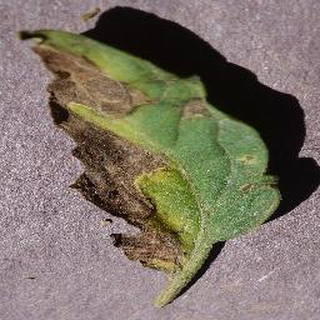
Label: tomato_early_blight